Department store

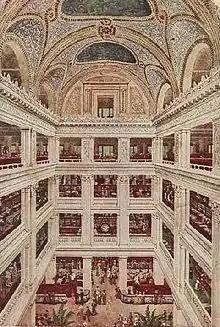
Marshall Field's State Street store "great hall" interior around 1910

This pioneering shop was closed down in 1820 when the business partnership was dissolved. All the major High Streets in British cities had flourishing department stores by the mid-or late nineteenth century. Increasingly, women became the main customers. Kendals (formerly Kendal Milne & Faulkner) in Manchester lays claim to being one of the first department stores and is still known to many of its customers as Kendal's, despite its 2005 name change to House of Fraser. The Manchester institution dates back to 1836 but had been trading as Watts Bazaar since 1796. At its zenith the store had buildings on both sides of Deansgate linked by a subterranean passage "Kendals Arcade" and an art nouveau tiled food hall. The store was especially known for its emphasis on quality and style over low prices giving it the nickname "the Harrods of the North", although this was due in part to Harrods acquiring the store in 1919. Harrods of London can be traced back to 1834, though the current store was built between 1894 and 1905. Opened in 1830, Austins in Derry remained in operation as the world's oldest independent department store until its closure in 2016. Lewis's of Liverpool operated from 1856 to 2010. A concept devised by retail entrepreneur David Lewis, the world's first Christmas grotto opened in Lewis's in 1879, entitled 'Christmas Fairyland'. Liberty & Co. in London's West End gained popularity in the 1870s for selling Oriental goods. In 1889, Oscar Wilde wrote "Liberty's is the chosen resort of the artistic shopper".